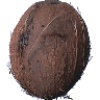
Label: cocos